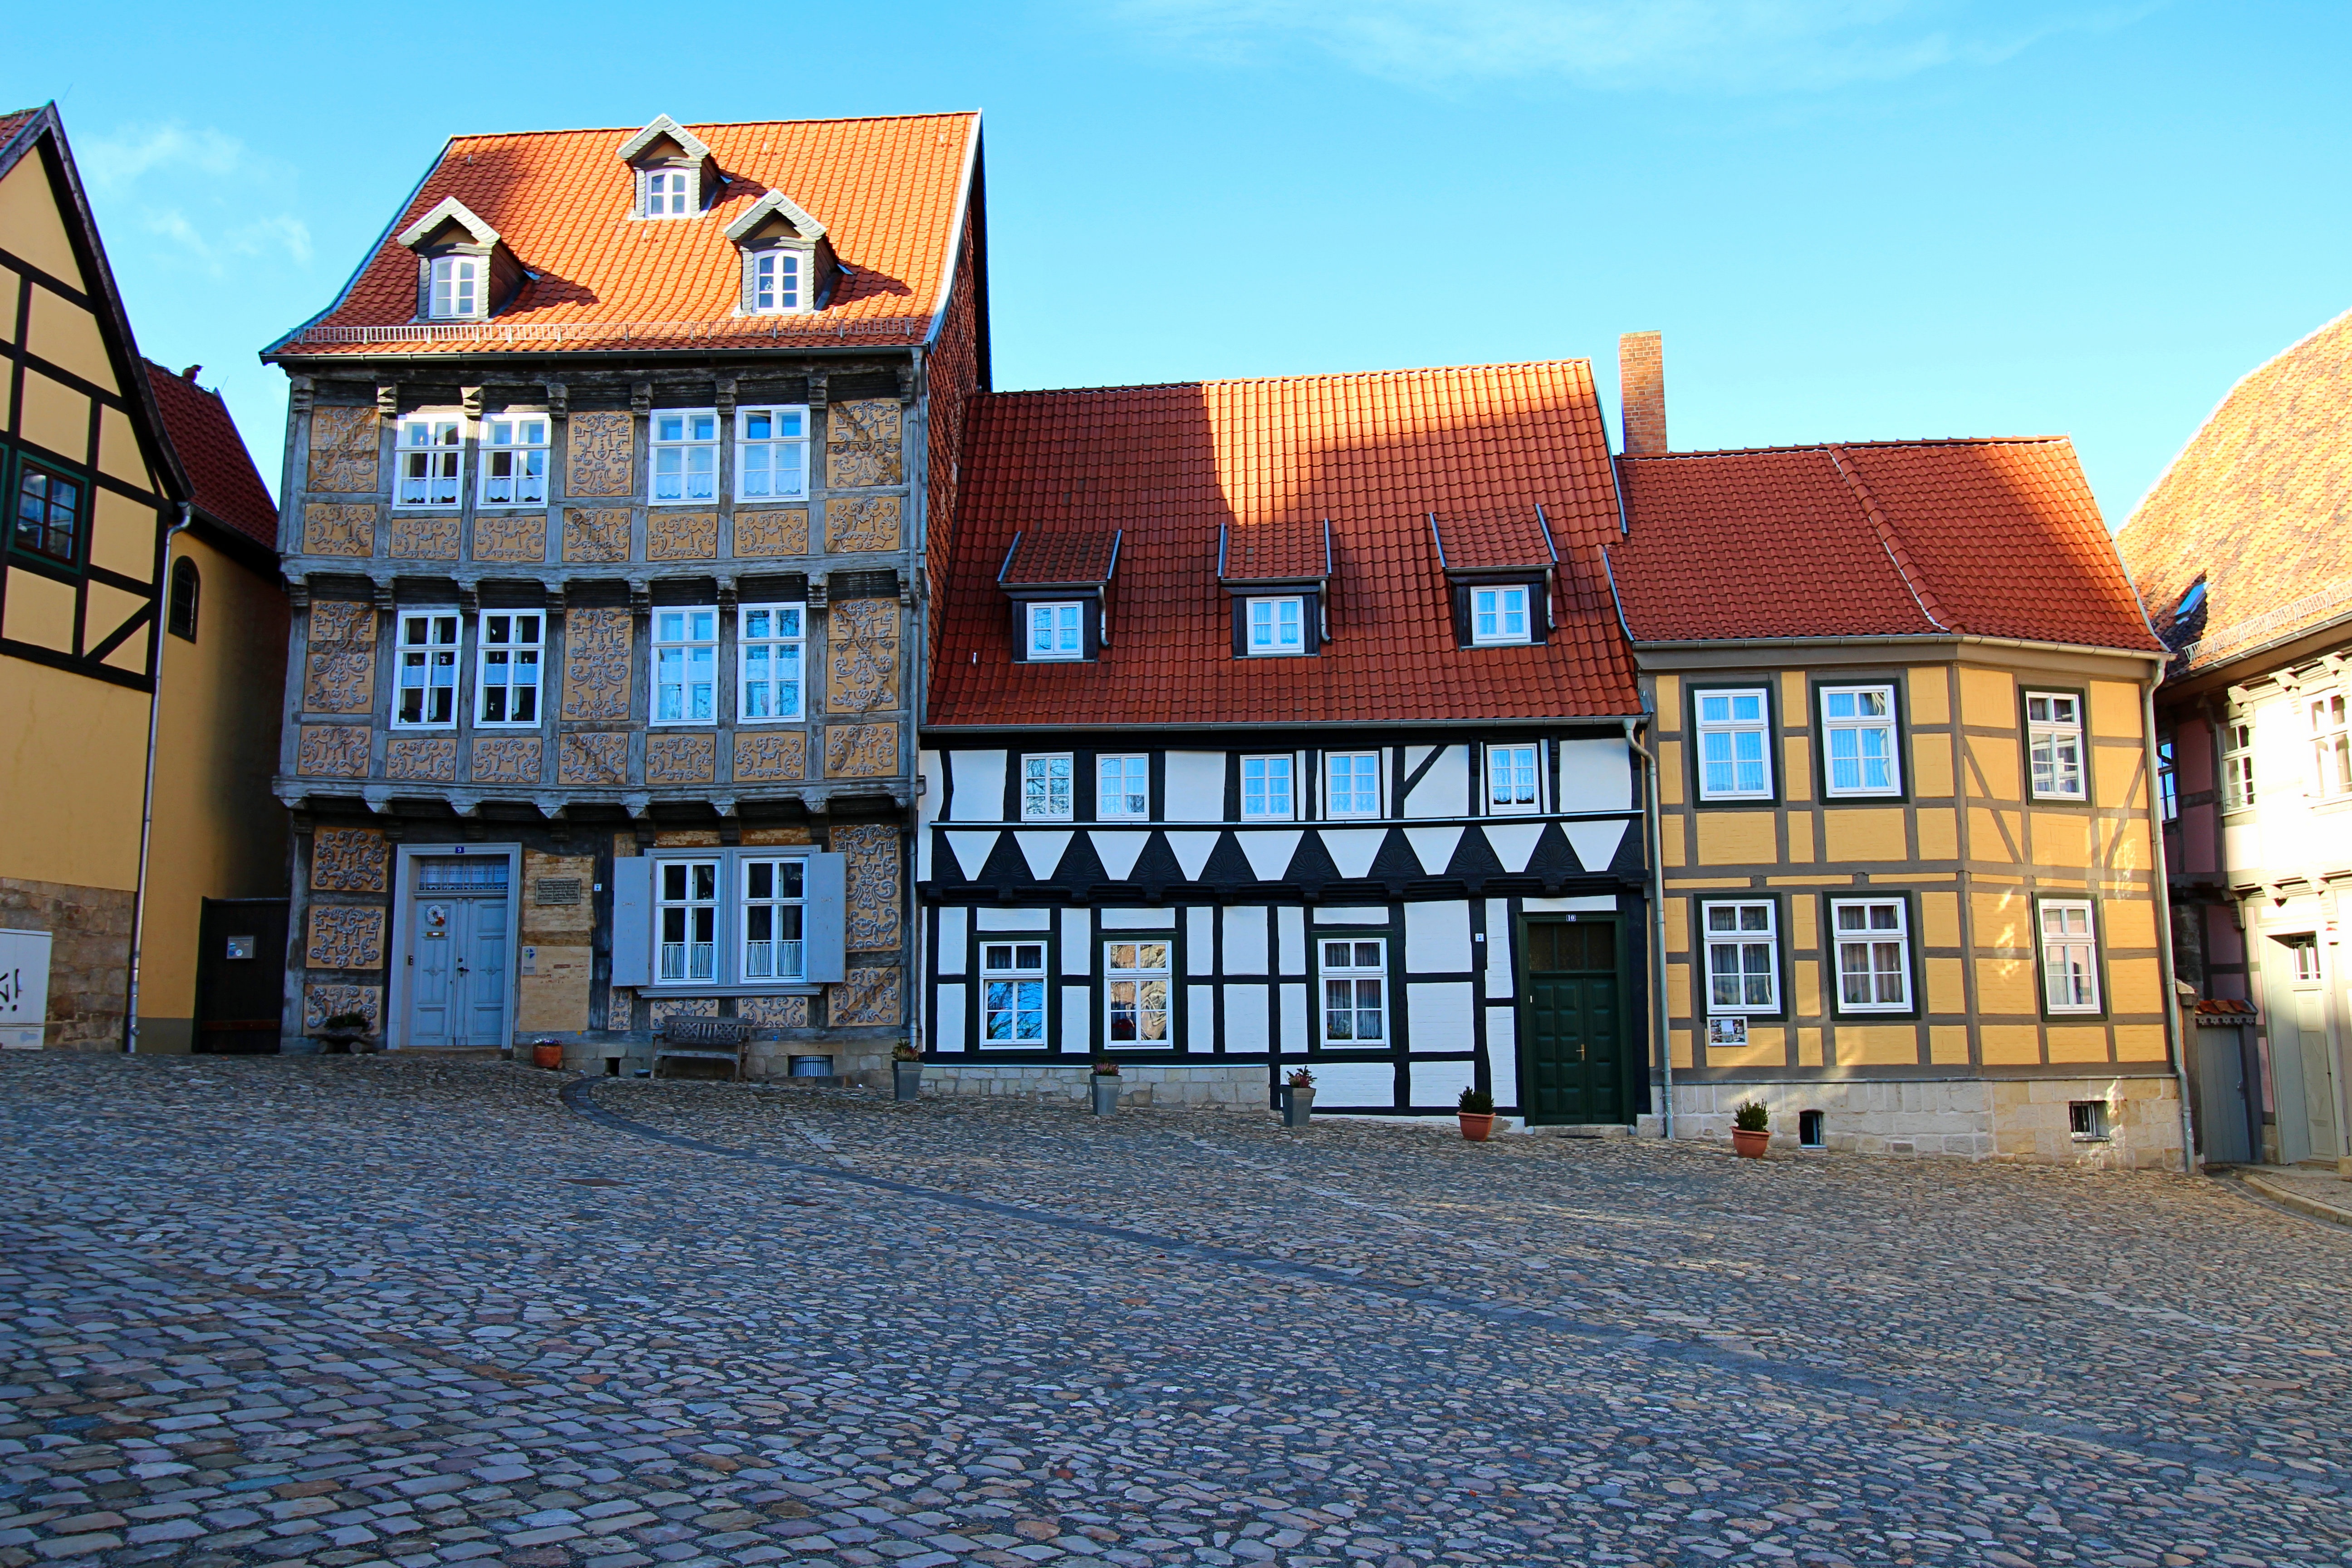
architecture, wood, house, town, building, home, downtown, suburb, facade, property, estate, historically, quedlinburg, neighbourhood, fachwerkh user, urban area, residential area